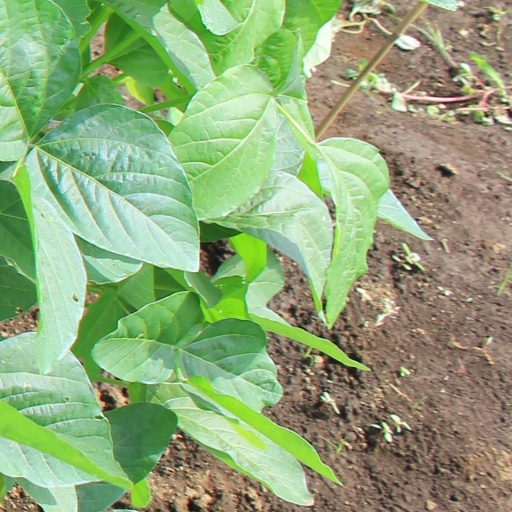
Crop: soybean